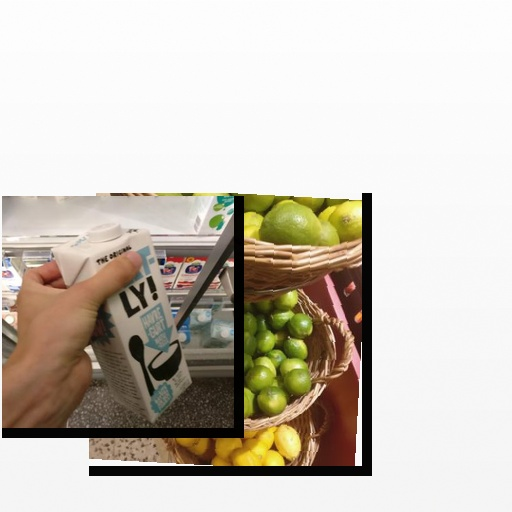
Food items: oatghurt, lime